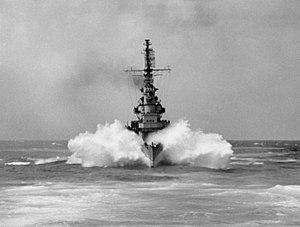
L'USS Miami (CL-89) est un croiseur léger de classe Cleveland entré en service dans l'United States Navy durant la Seconde Guerre mondiale.